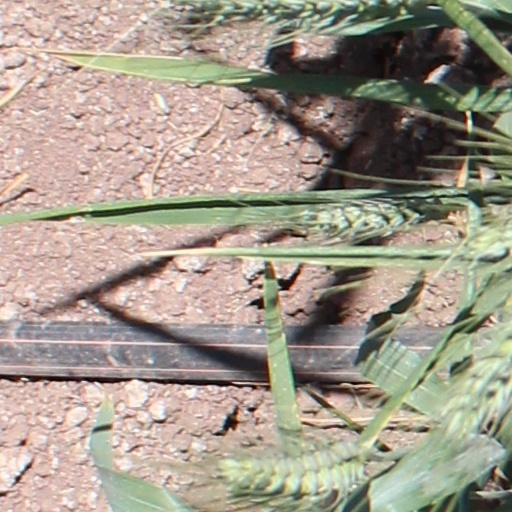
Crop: wheat